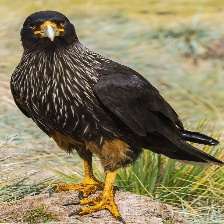
Species: STRIATED CARACARA
Scientific name: PHALCOBOENUS AUSTRALIS